Lincoln College of Art

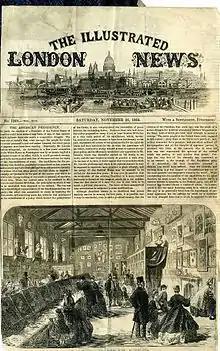
Front page of The Illustrated London News, 26 November 1864, featuring an illustration of an exhibition of students' work.

The Lincoln School of Art has its origins in the art school movement that followed the 1851 Great Exhibition. The School was founded as a private venture, with the support of the Department of Science and Art, on Monday 2 February 1863, in a single room on the Corn Exchange, Lincoln. Its guiding light was John Somerville Gibney, a minor canon of Lincoln Cathedral, and its first headmaster was Edward R. Taylor, founder of Birmingham School of Art and inventor of Ruskin Pottery.